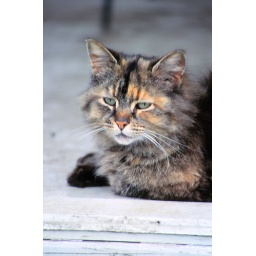
Multi-colored cat in a doorway of a building on a farm